Wilma Mankiller

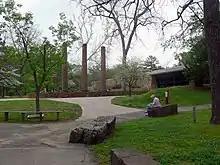
Cherokee Heritage Center

In 1964, a small group of Red Power activists occupied Alcatraz Island for a few hours. In the late 1960s, a group of students from the University of California at Berkeley, Los Angeles and Santa Cruz, along with students at San Francisco State, began protesting against the Vietnam War and in favor of civil rights for ethnic minorities and women. Among the groups that sprang up in the period was the American Indian Movement (AIM), which in San Francisco was centered around the activities at the San Francisco Indian Center. Also meeting there was the United Bay Indian Council, which operated as an umbrella organization for 30 separate groups representing people of different tribal affiliations. In October 1969, the Center burned, and the loss of their meeting place created a bond between administrators and student activists, who combined their efforts to bring the plight of urban Native Americans to the public eye with the reoccupation of Alcatraz.